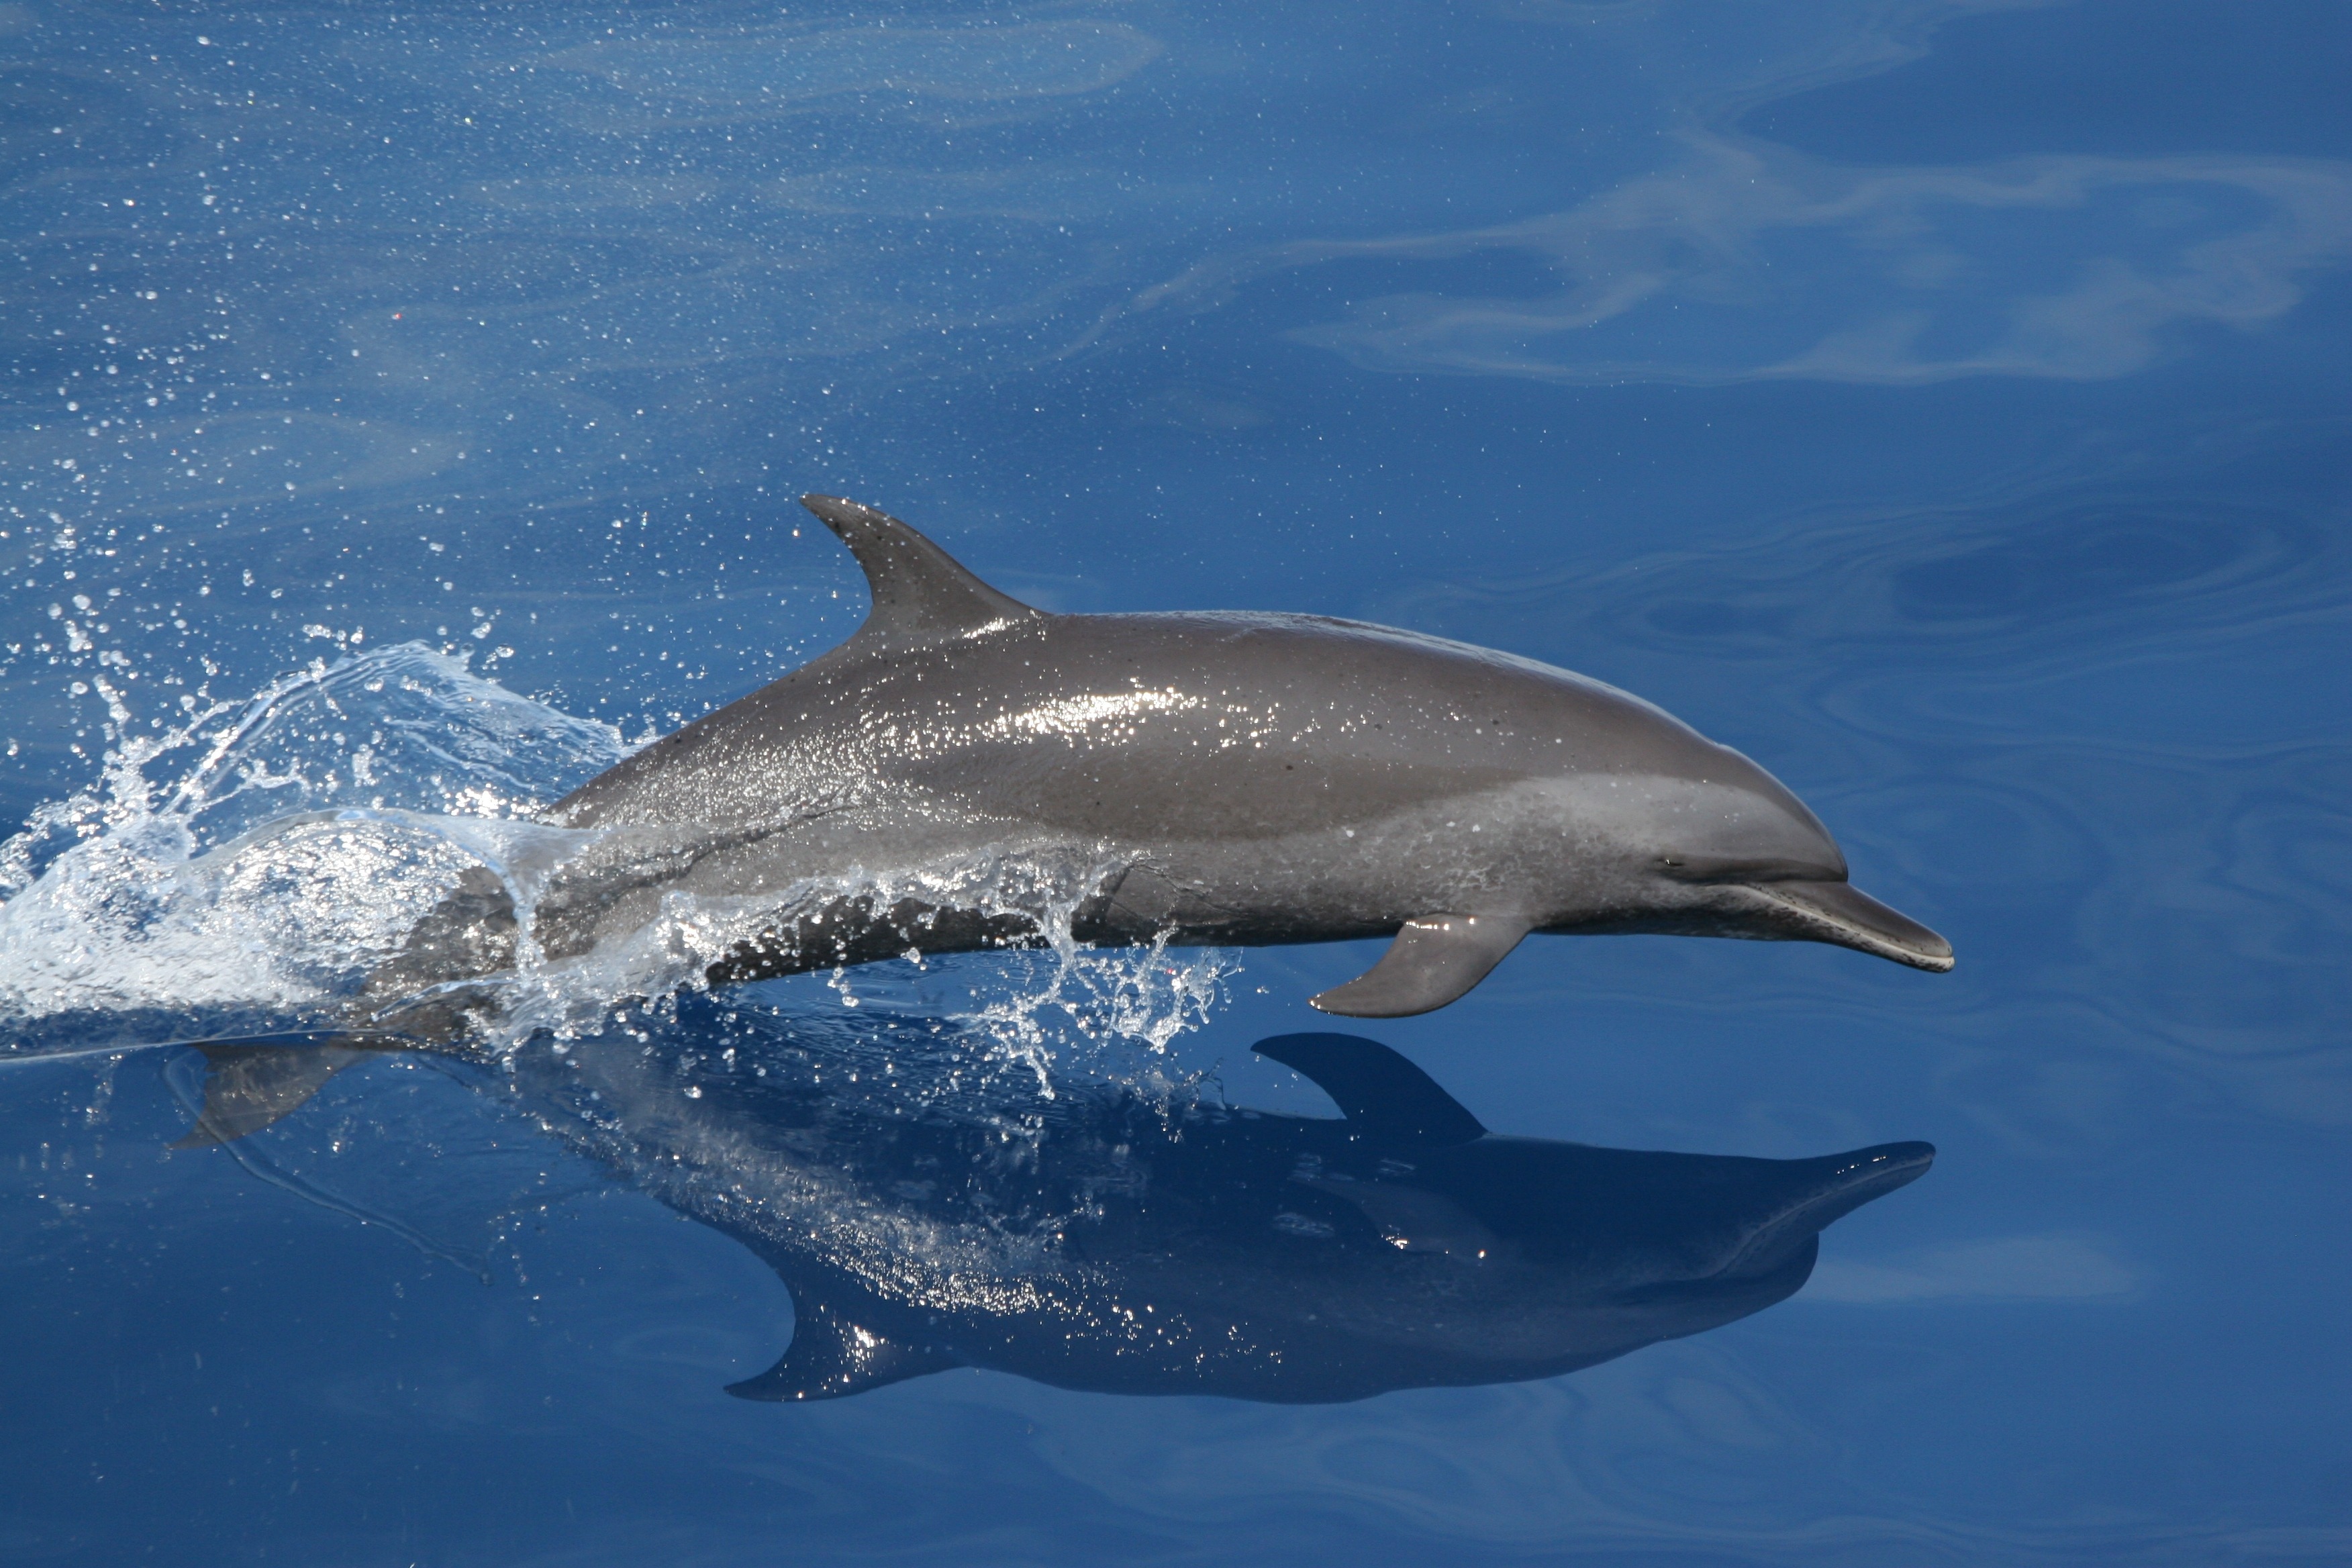
sea, water, ocean, jumping, reflection, biology, mammal, swimming, vertebrate, beautiful, dolphin, marine mammal, marine biology, spinner dolphin, whales dolphins and porpoises, stenella, common bottlenose dolphin, short beaked common dolphin, rough toothed dolphin, striped dolphin, tucuxi